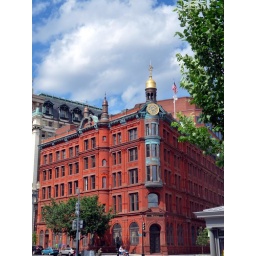
Neat old building we found walking around in downtown D.C.